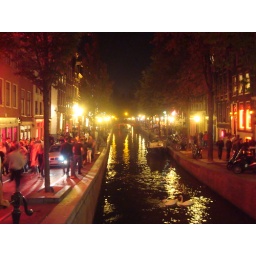
A street in the Red Light district; pretty girls in the windows, young men walk the streets